Hunting Party (1959 film)

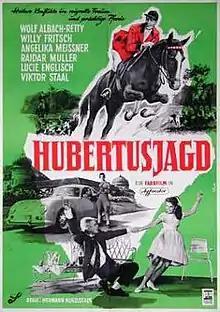

Hunting Party or Hubertus Hunt is a 1959 West German drama film directed by Hermann Kugelstadt and starring Wolf Albach-Retty, Willy Fritsch and Lucie Englisch. It is part of the tradition of heimatfilm which were at their commercial peak during the decade. Its German title is a reference to the traditional Hubertus Day hunts commemorating the life of St. Hubert of Liege.